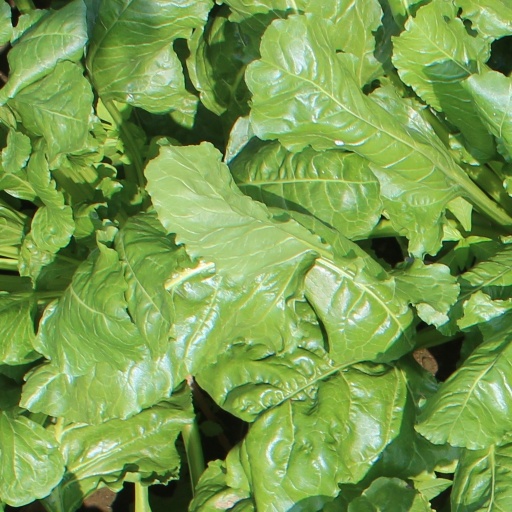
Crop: sugar beet